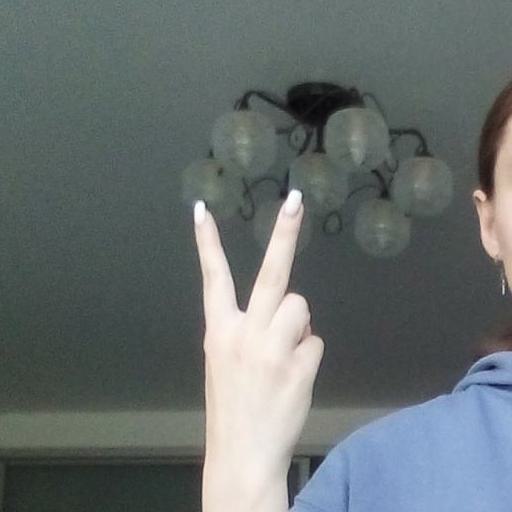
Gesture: peace_inverted